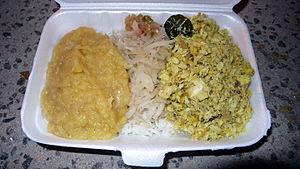
Repas servi à Mahé , Seychelles le 20 Octobre 2010, constitué de requin chutney , les lentilles, et la papaye verte râpée sur le riz.
La cuisine des Seychelles est une cuisine créole qui a pour base le poisson et le riz. S'y ajoutent les produits de la mer, ainsi que les fruits exotiques, les légumes et les tubercules. Les mets qu'ils permettent d'élaborer sont tous relevés d’herbes aromatiques et d’épices. Aussi métissée que sa population, la cuisine des Seychelles a de plus subi plusieurs influences, ce qui lui permet de combiner et mélanger les apports français, chinois, indien et africain.